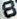
Number: 8